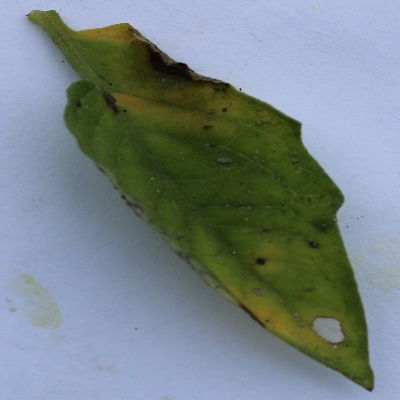
Crop: Tomato
Condition: septoria leaf spot